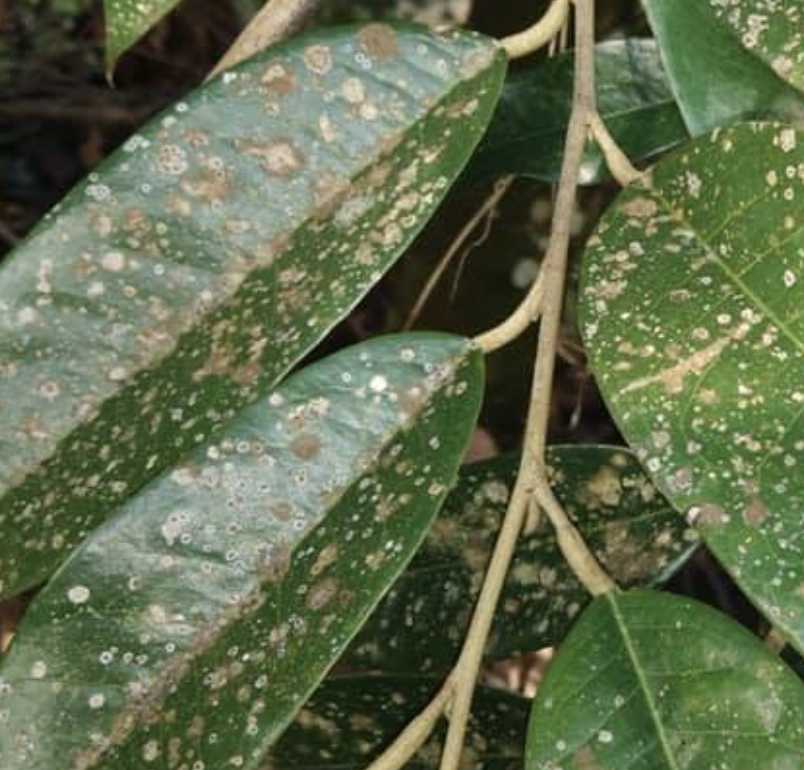
Label: pink_disease